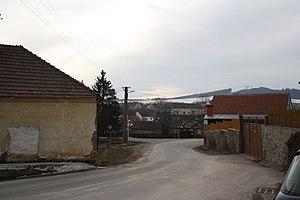
Šebkovice est une commune du district de Třebíč, dans la région de Vysočina, en République tchèque. Sa population s'élevait à 473 habitants en 2019.